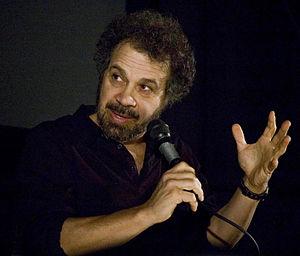
Edward Zwick est un réalisateur, producteur et scénariste américain, né le 8 octobre 1952 à Chicago.